Antiope (Amazon)

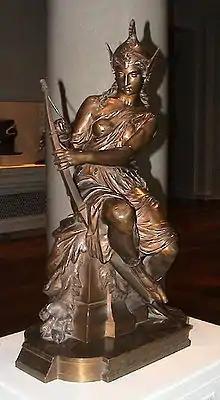
Amazon preparing for a battle, by Pierre-Eugène-Emile Hébert, 1860 (Antiope, Hippolyta or Armed Venus)

There are various accounts of the manner in which Theseus became possessed of Antiope, and of her subsequent fortunes.